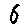
Label: 6